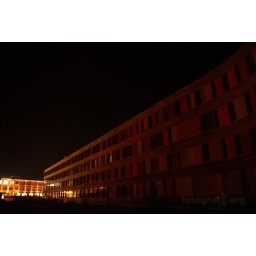
starry sky over the building of the German Federal Environment Agency